Guifang

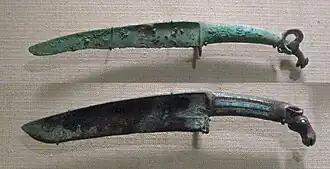
Shang dynasty curved bronze knives with turquoise inlays and animal pommel. 12th-11th century BCE. Such knives may be the result of contacts with northern people.

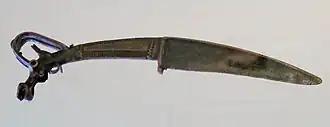
Shang dynasty Bronze ibex-headed knife with ring, 13th-11th century BCE. These weapons, already found in the tomb of Fu Hao at the time of the Shang Emperor Wu Ding (died c. 1190 BCE), are similar to those of the steppes.

Up to the time of Shang king Di Xin, Gui chiefs had been long-enfeoffed vassals of Shang and even participated in the Shang royal government. In Stratagem of the Warring States, Lu Zhonglian related that the Marquis of Gui (鬼侯) ranked among Di Xin's Three Ducal Ministers (along with the Marquis of E (鄂侯) and the Western Count [Ji] Chang (西伯昌)) and married his beloved daughter to Di Xin. However, Di Xin considered her detestably ugly (惡), so he killed her and boiled alive the Marquis of Gui; the Marquis of E sharply criticized Di Xin and was butchered. A parallel account in "Shiji" features the Marquis of Jiu (九侯), his daughter (九侯女), and the Marquis of E (鄂侯); the Marquis of Jiu was identified with the Marquis of Gui. Another parallel account in Taiping Yulan states the Marquis of Gui's daughter disapproved of Di Xin's debaucheries, so Di Xin killed her and her father, and Di Xin had the Marquis of Xing butchered rather than the Marquis of E.